Gntuni

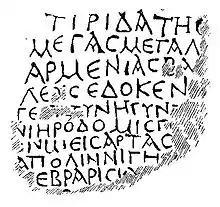
4th century inscriptions of Tiridates II of Armenia rewarding Hrodomithr the new city of Nig. Found in Aparan.

According to Khorenatsi, the Gntuni family were believed to be of Canaanite origin and were the master of the wardrobe in Armenia. They were aspets of Nig and were centered in the city of Kasala. The earliest mentioned prince of the family was Hrodomithr, who was awarded the city by King Tiridates II.